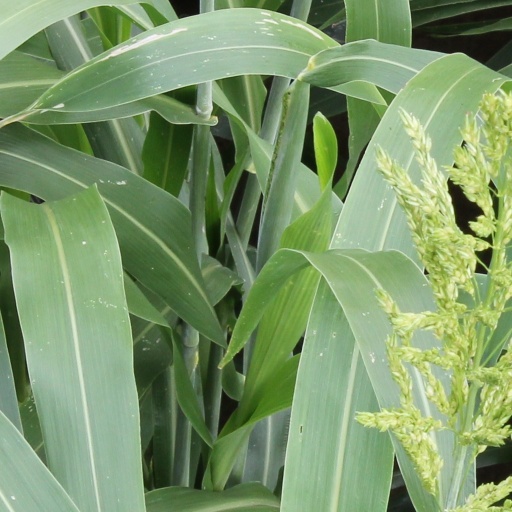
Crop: sorghum